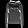
Label: Pullover